William Courtenay, 11th Earl of Devon

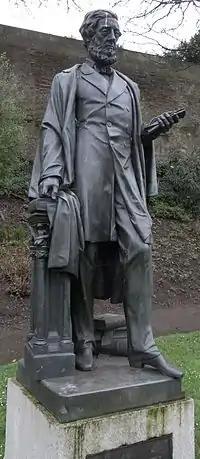
Bronze statue of 11th Earl of Devon by Edward Bowring Stephens, Northernhay Gardens, Exeter

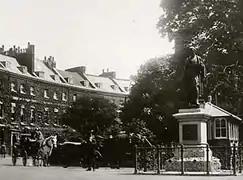
Statue of William Courtenay, 11th Earl of Devon, by Edward Bowring Stephens (1815–1882), in Bedford Circus, Exeter, where it stood from its unveiling in 1880 (having replaced Stephens' "The Deerstalker") to after 1942 when it escaped WW II bombing and was placed in storage. It stands in 2013 in Northernhay Gardens, Exeter

A bronze statue was made of the Earl by the Exeter sculptor Edward Bowring Stephens and in October 1880 was erected at the front of the central garden in Bedford Circus, Exeter, on the spot where Stephens' "The Deer Stalker" had formerly stood. (The latter statue now stands near the Earl's statue, both having been re-located in Northernhay Gardens). The unveiling ceremony was attended by Sir Stafford Northcote (1818–1887), later Lord Lieutenant of Devon 1886–7, (whose own statue in Northernhay Gardens now stands nearby) with the Mayor and Corporation, other dignitaries and the Earl himself. The statue was paid for by public subscription to the Devon Statue Fund, which had attracted 1,300 signatories for this work. A banquet was held following the unveiling ceremony.